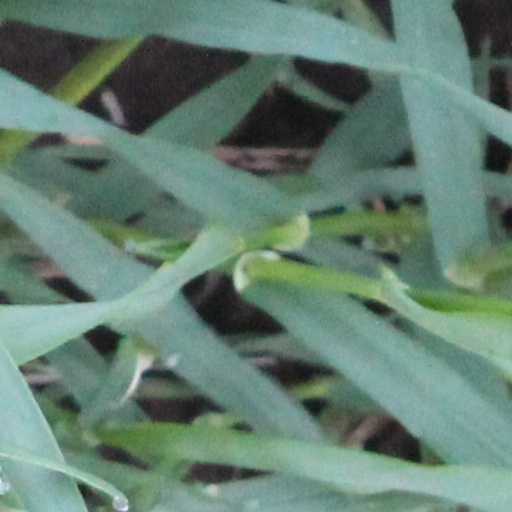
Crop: wheat